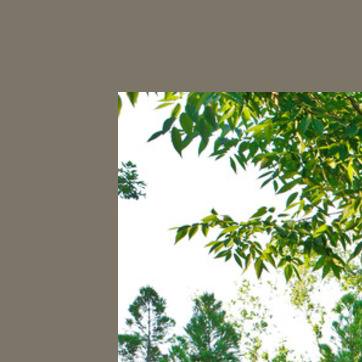
Material: sky